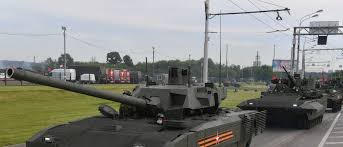
Label: Tank